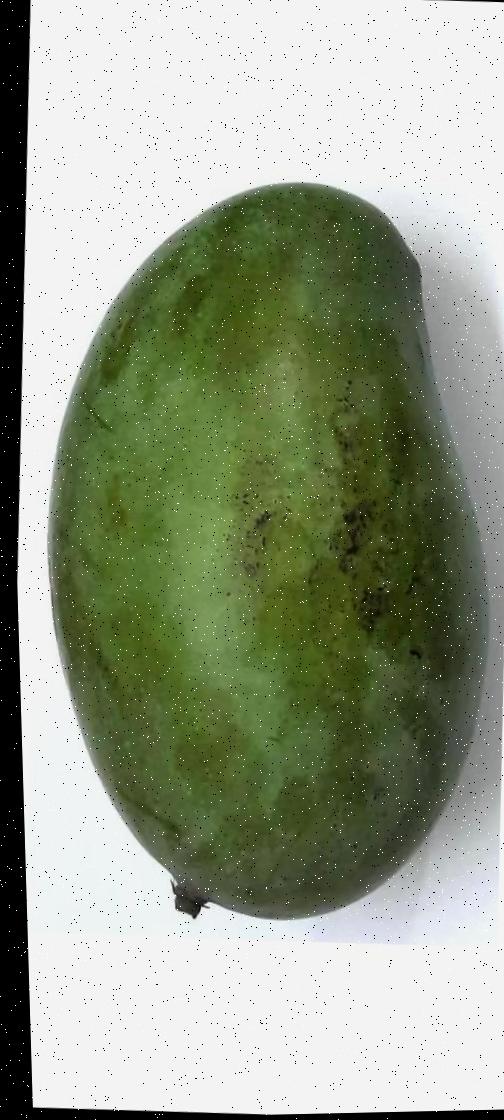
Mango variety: Amrapali